2022 Greater Sudbury municipal election

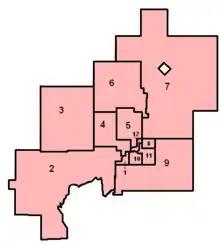
Map of the City of Greater Sudbury's 12 wards

Vagnini died in office in February 2024. Benoit was appointed to council on March 8, 2024, as his replacement.